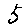
Label: 5